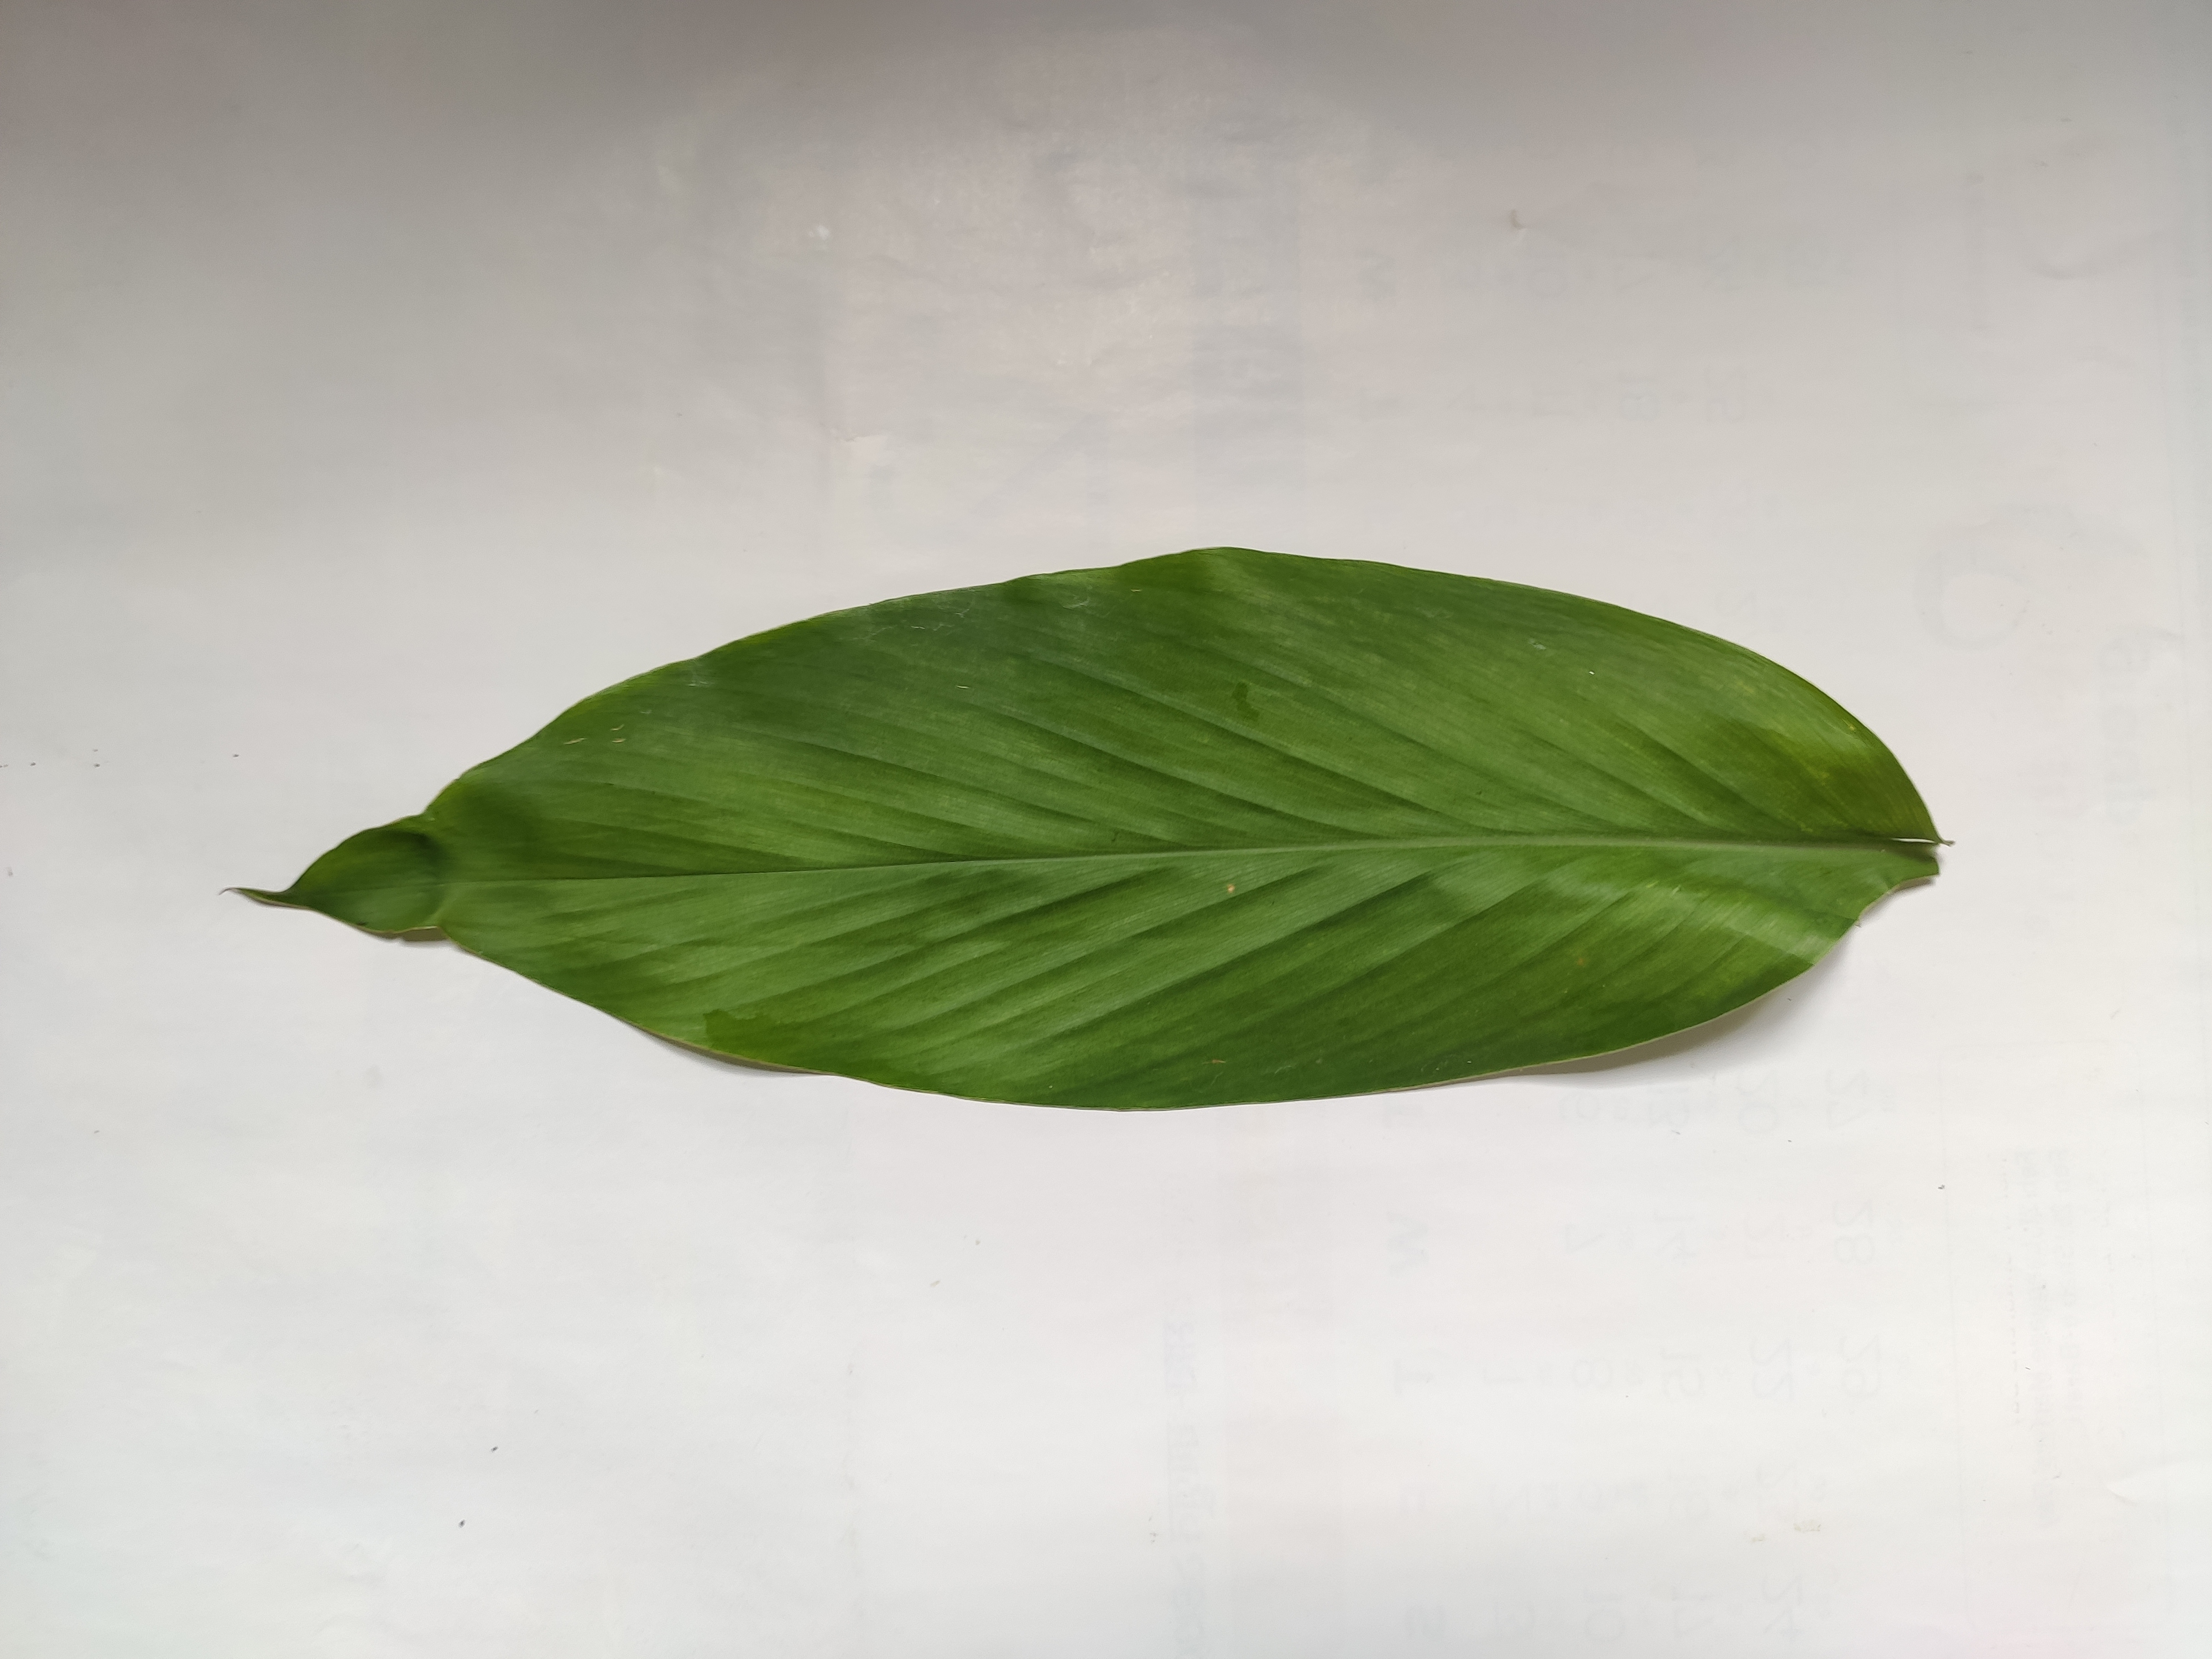
Label: Healthy_Leaf